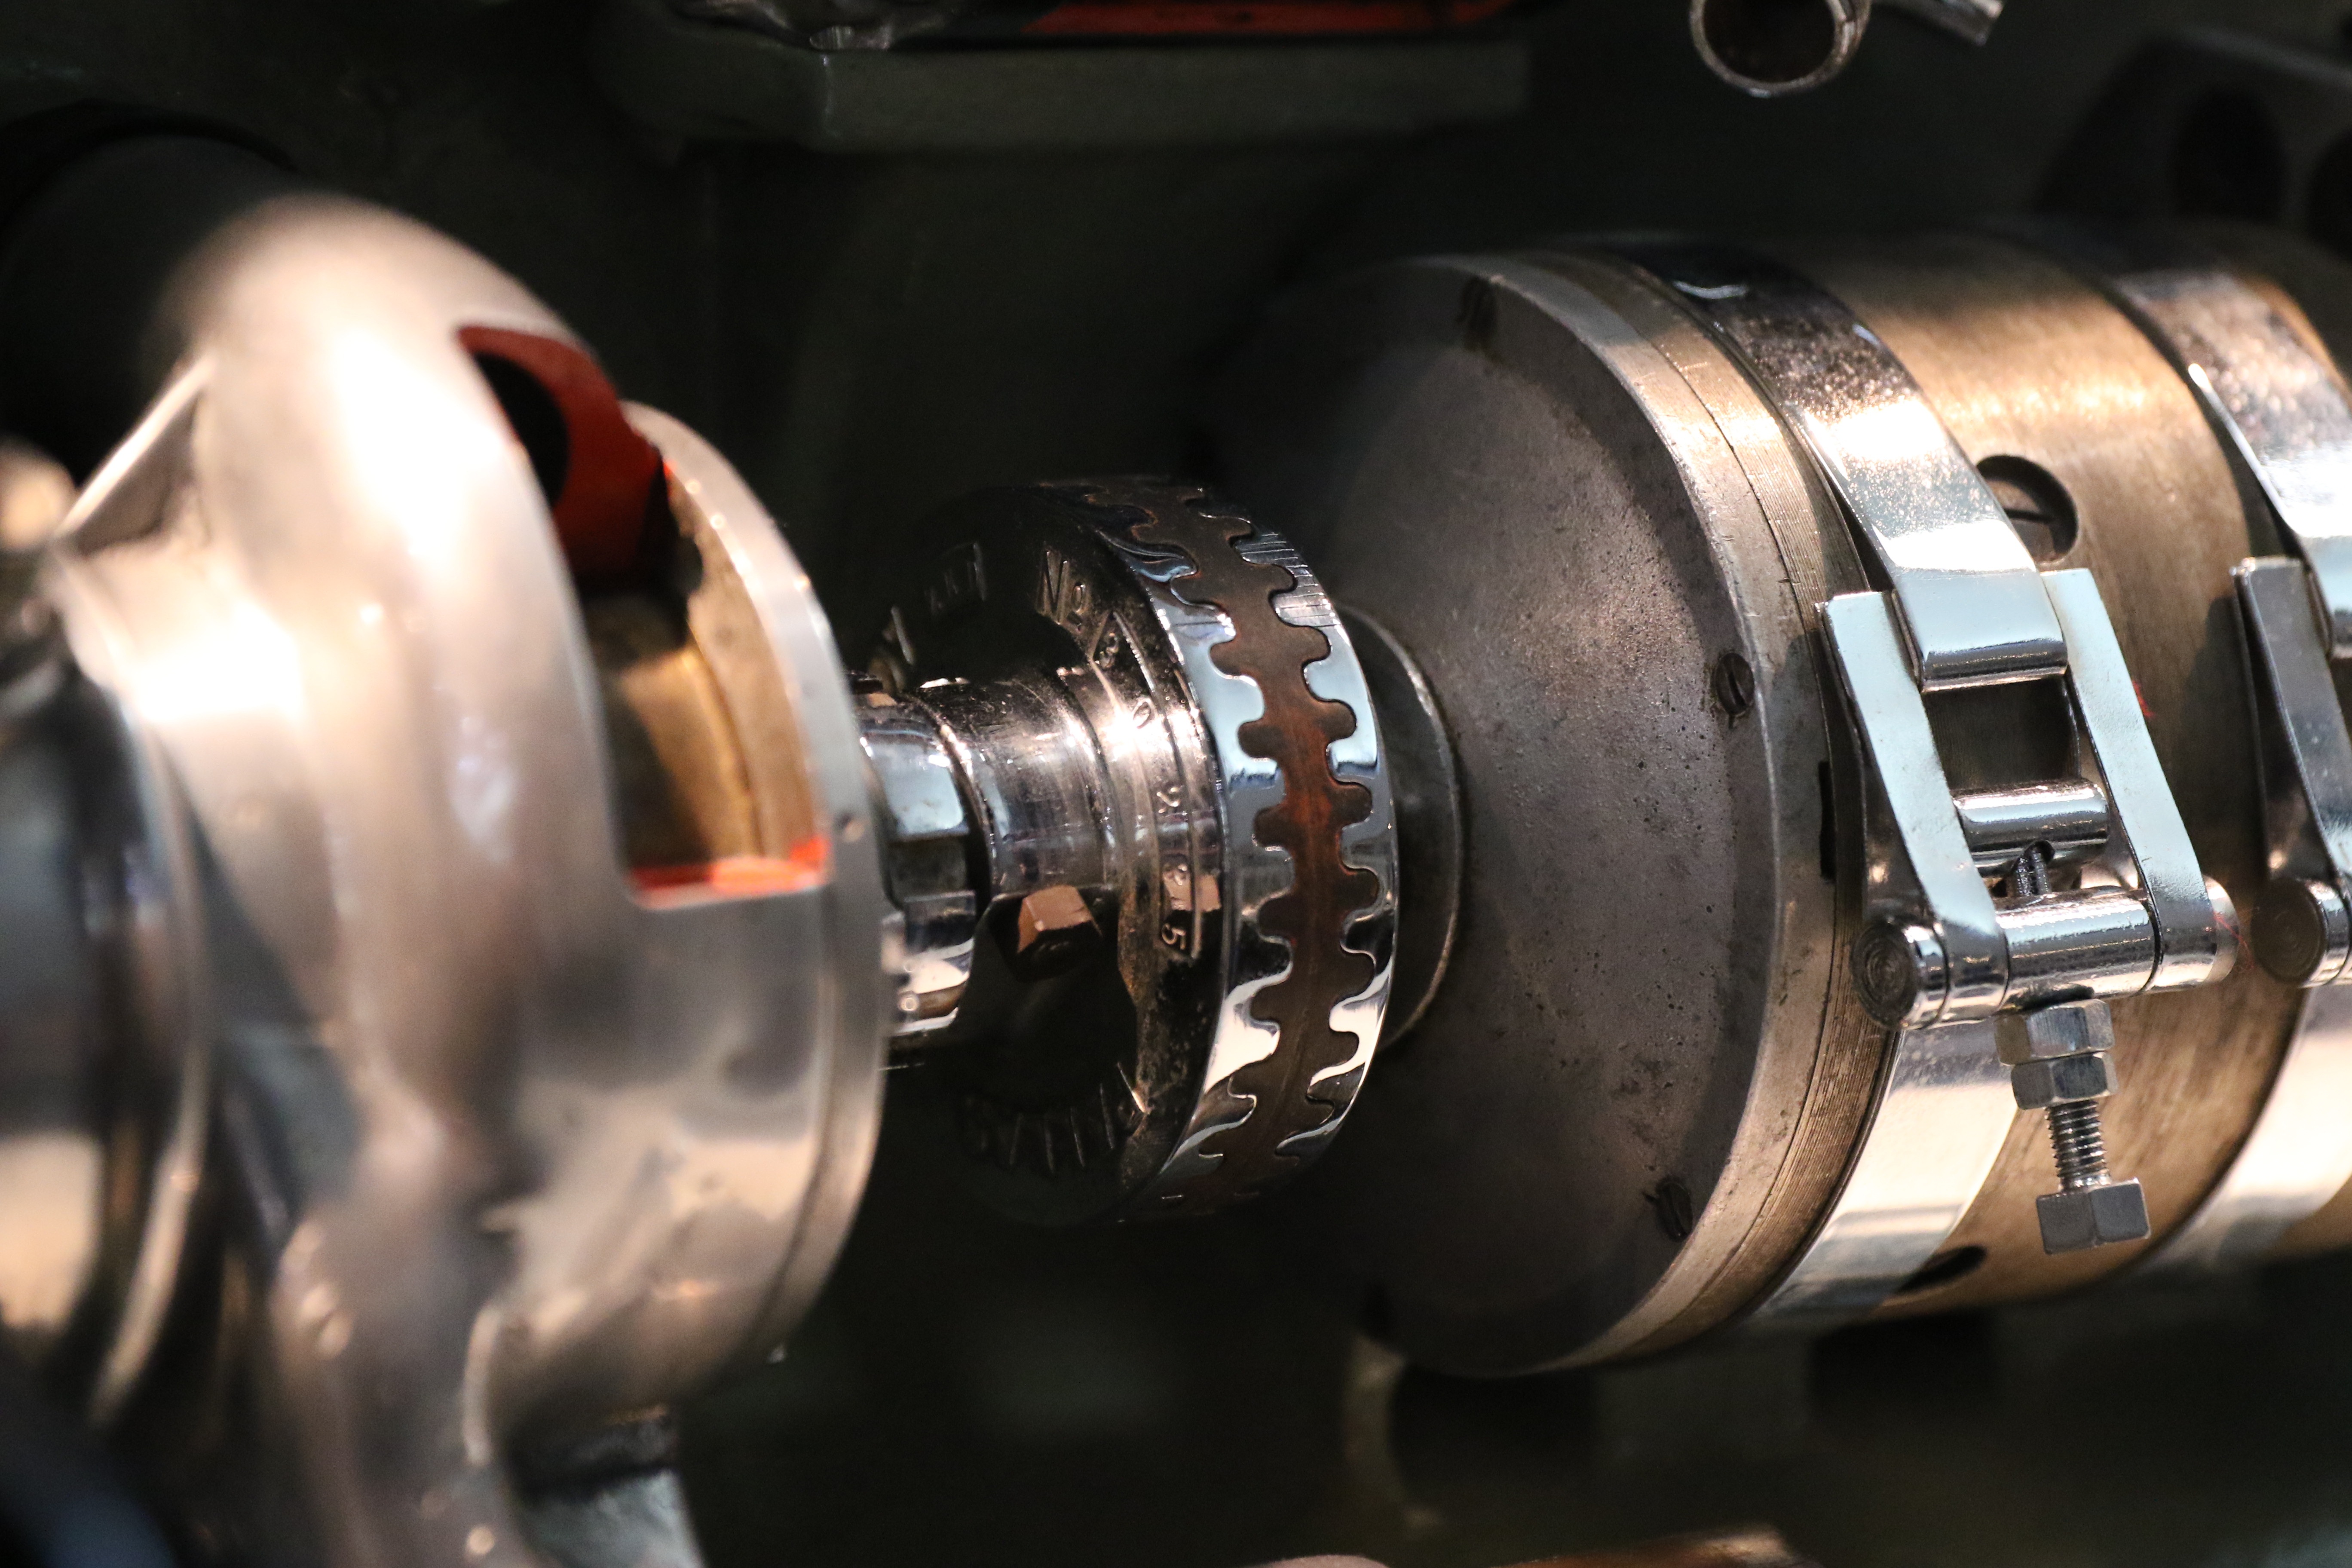
technology, wheel, automobile, wave, old, museum, engine, rim, oldtimer, classic, exhibition, mercedes benz, stuttgart, transmission, old cars, auto part, mercedes benz museum, aircraft engine, automotive engine part